Devin Hester

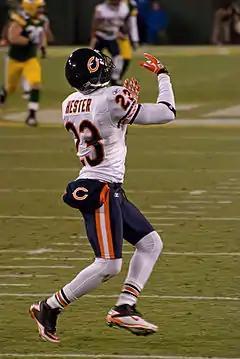
Hester receiving a punt in 2011

Prior to the 2011 season, the NFL passed a new rule that moved kickoffs to the 35-yard line from the 30-yard line. The change was a result of a player safety initiative to reduce injuries during kick-offs. The rule change directly resulted in a higher number of touchbacks and fewer returns. Hester commented on the situation stating, "They got a couple touchbacks but you've still got guys bringing it out and at the end of the day that rule is pointless."